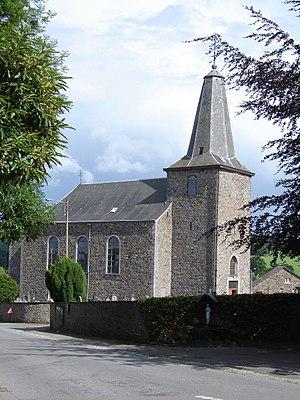
Eglise Sainte-Marie-Madeleine à Wanne
Wanne est une section de la commune belge de Trois-Ponts située en Région wallonne dans la province de Liège.